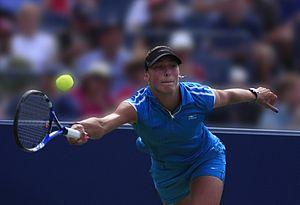
Yanina Wickmayer, née le 20 octobre 1989 à Lierre, est une joueuse de tennis belge, professionnelle depuis 2006.